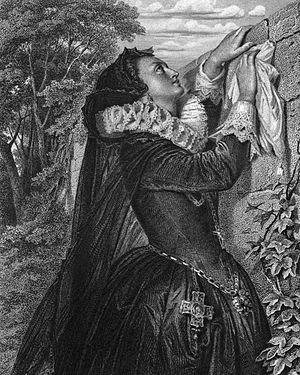
Marie Stuart est une pièce de théâtre classique de Friedrich von Schiller parue en 1800. Elle dépeint les derniers jours de Marie d'Écosse. Créée le 14 juin 1800 à Weimar, elle a notamment servi de base pour l'opéra de Gaetano Donizetti, Maria Stuarda.